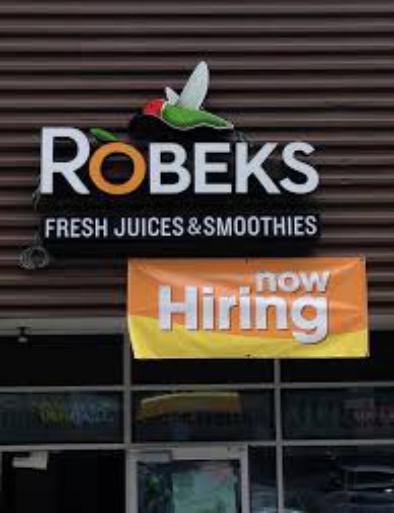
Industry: Food